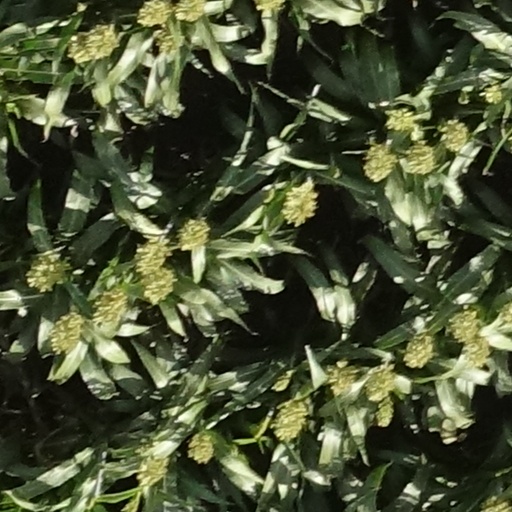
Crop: sorghum